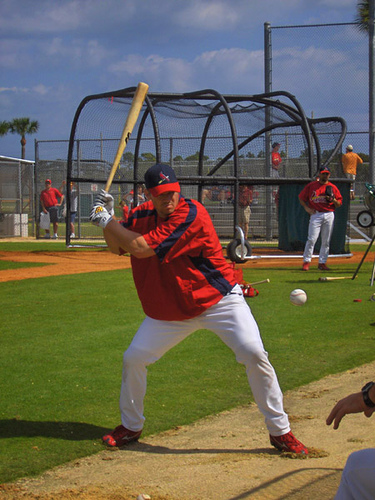
một người đàn ông đang vung gậy để đánh quả bóng chày